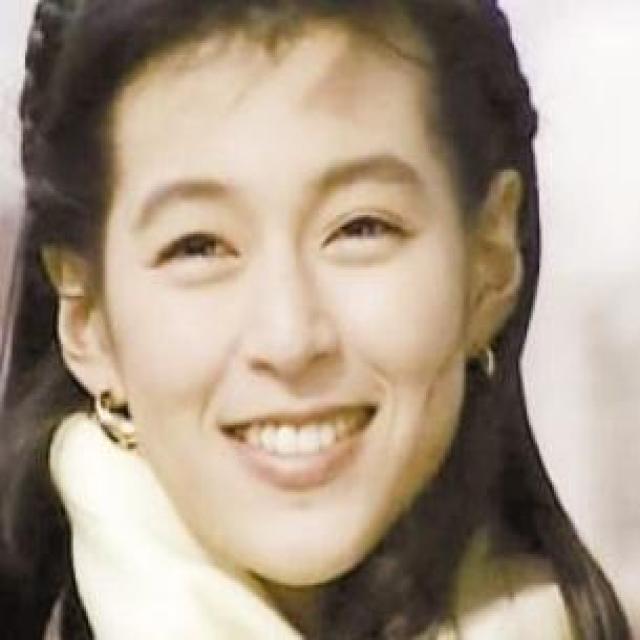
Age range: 21-44